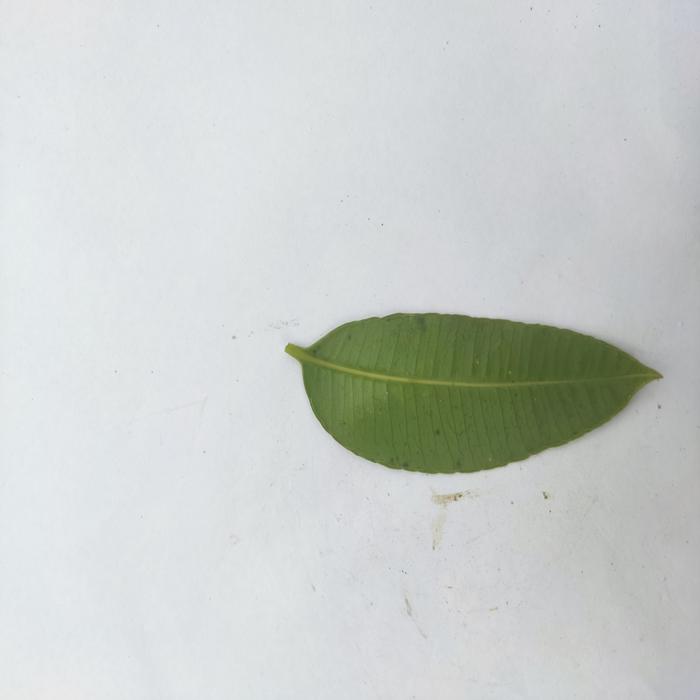
Crop: Hog Plum
Leaf condition: Heathy_Leaf